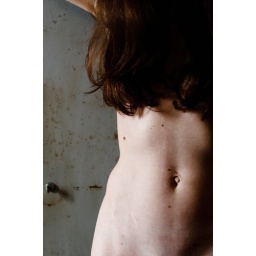
Or is he more in to young girls with dyed black hair